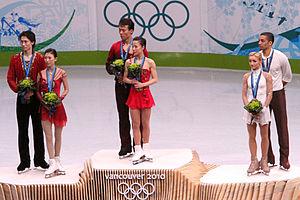
Un podium peut être :